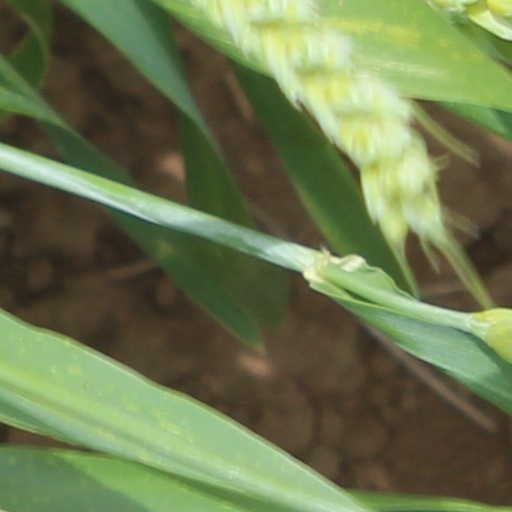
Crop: wheat